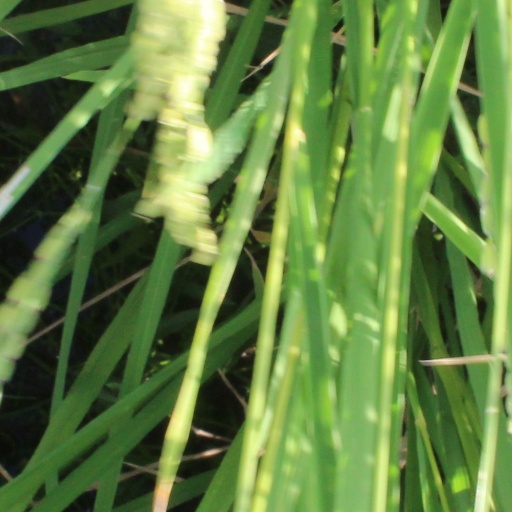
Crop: rice